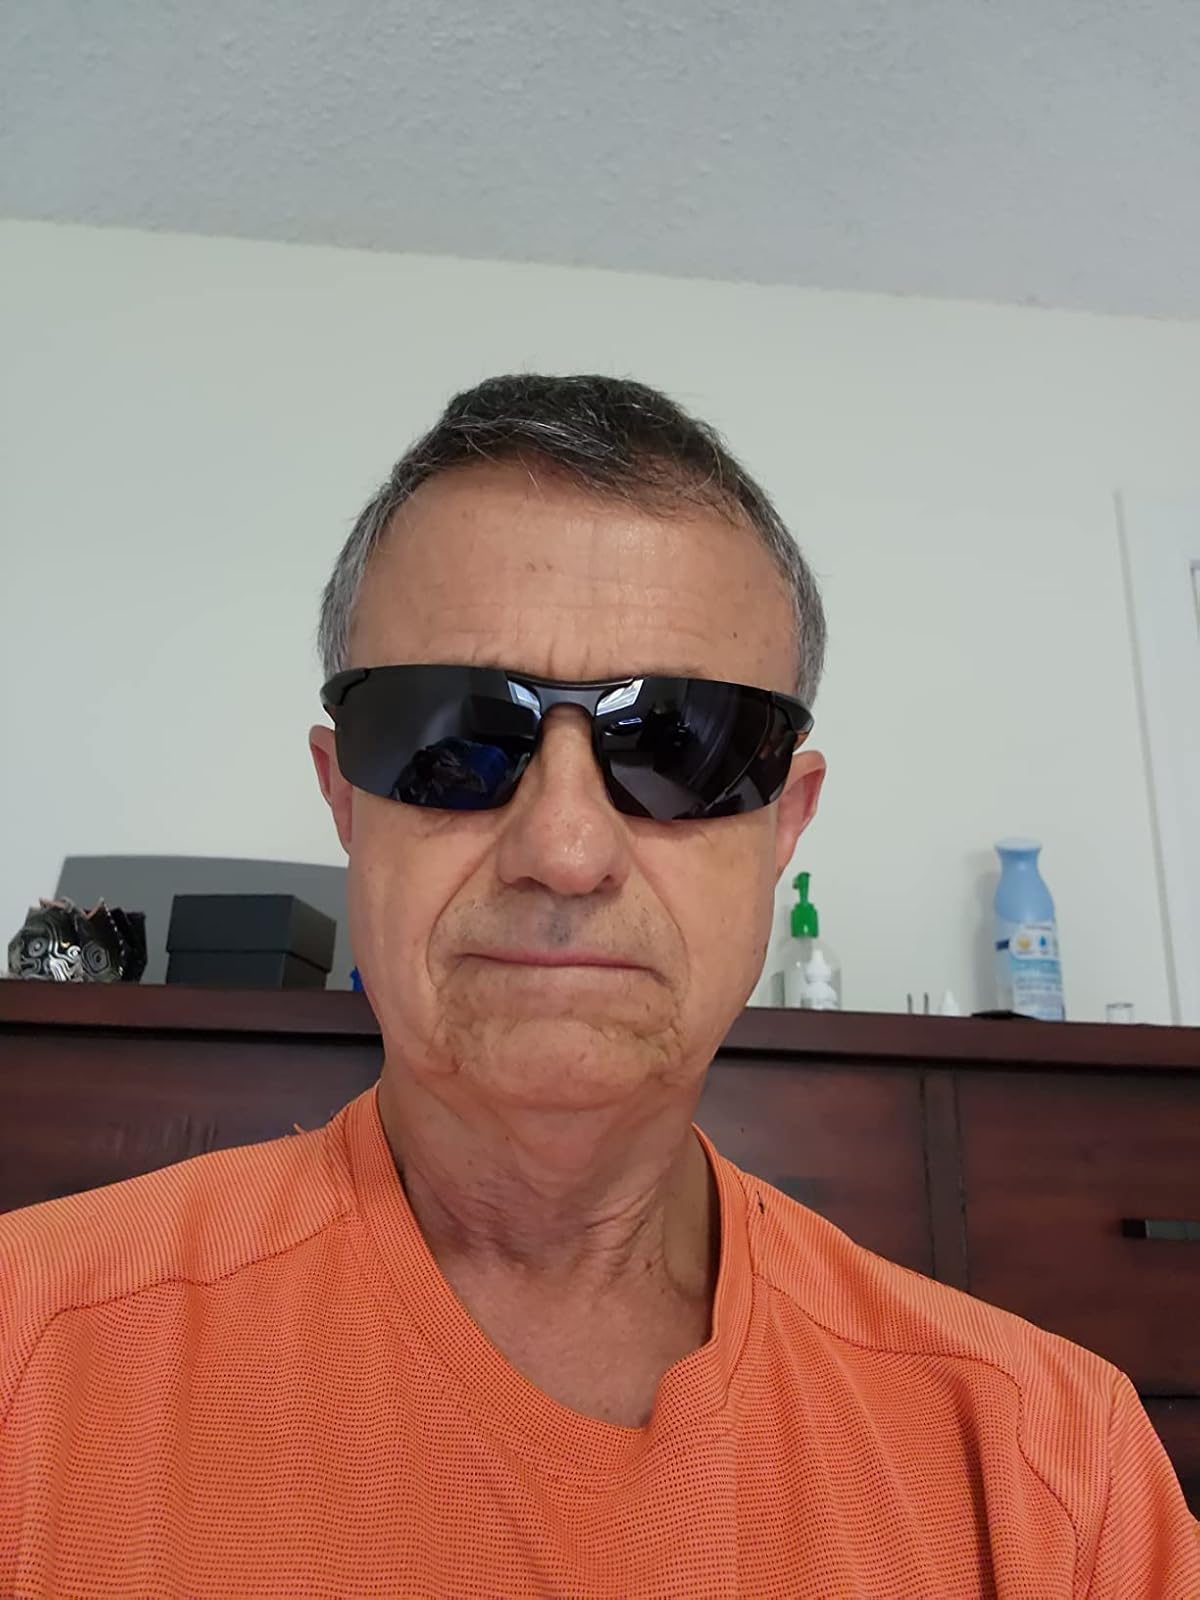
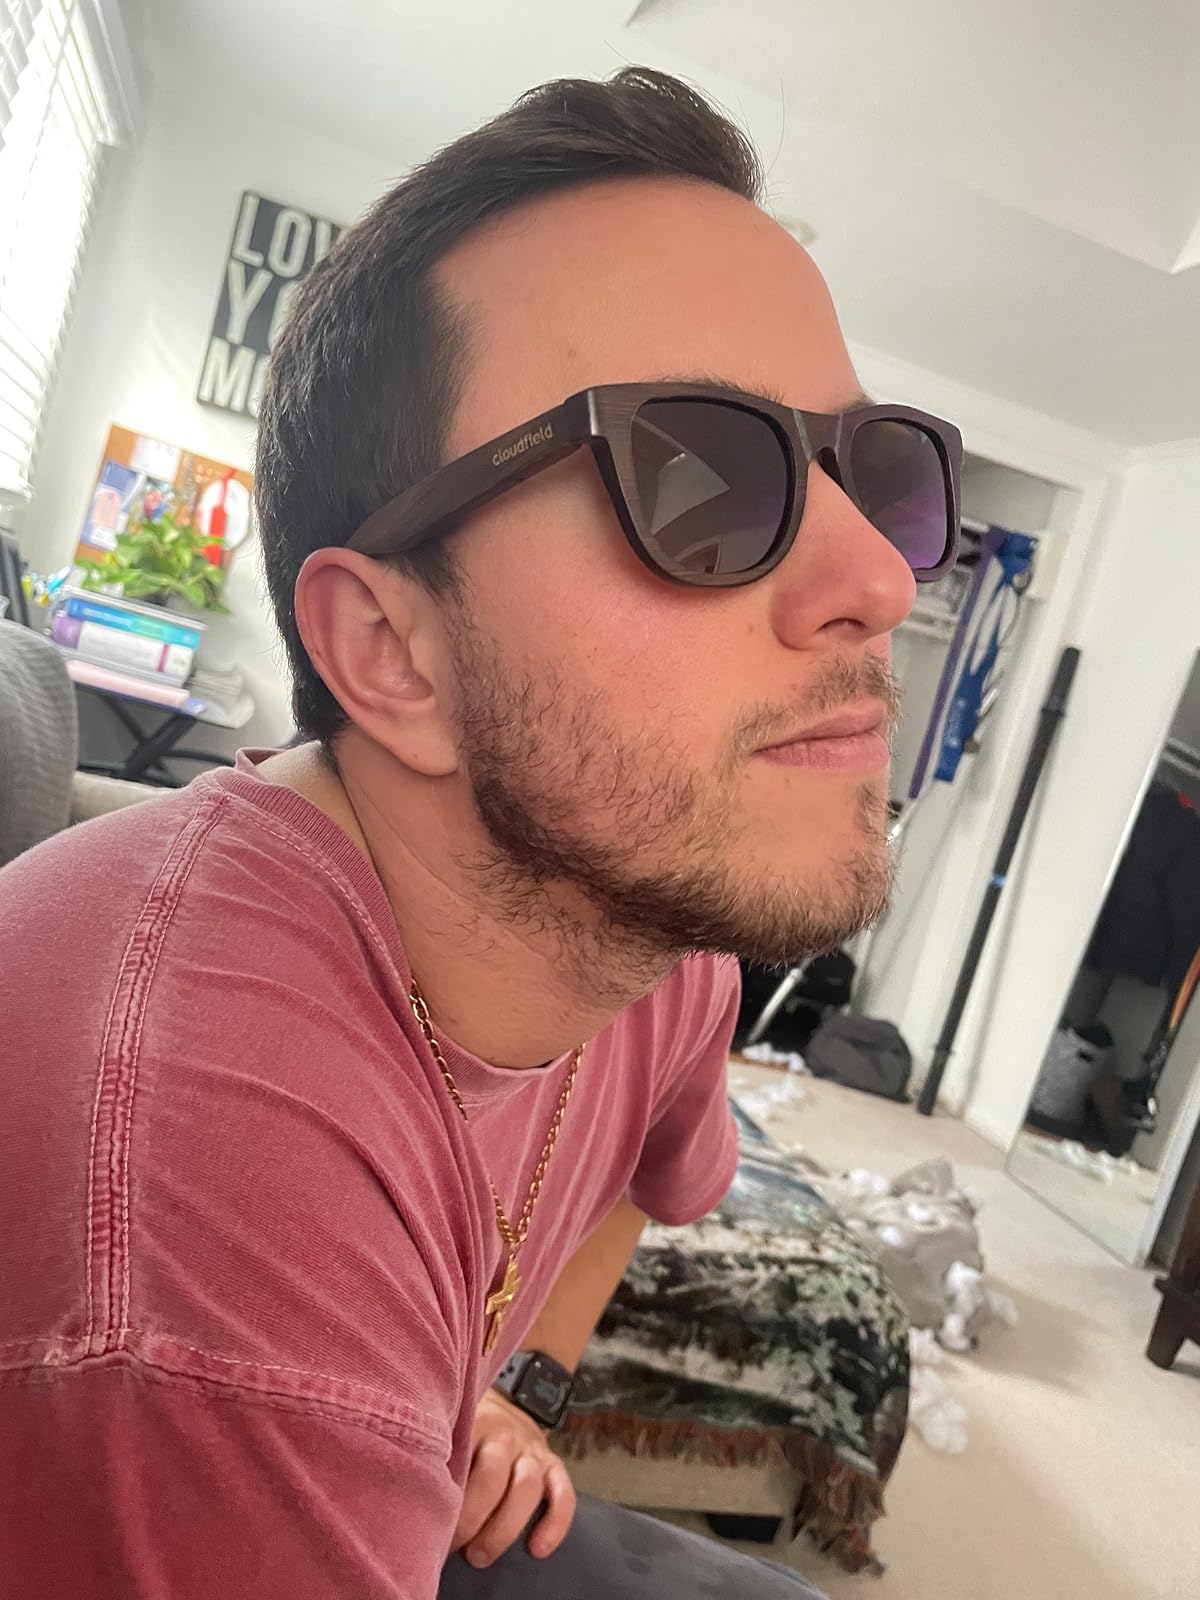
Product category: accessories_sunglasses
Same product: no